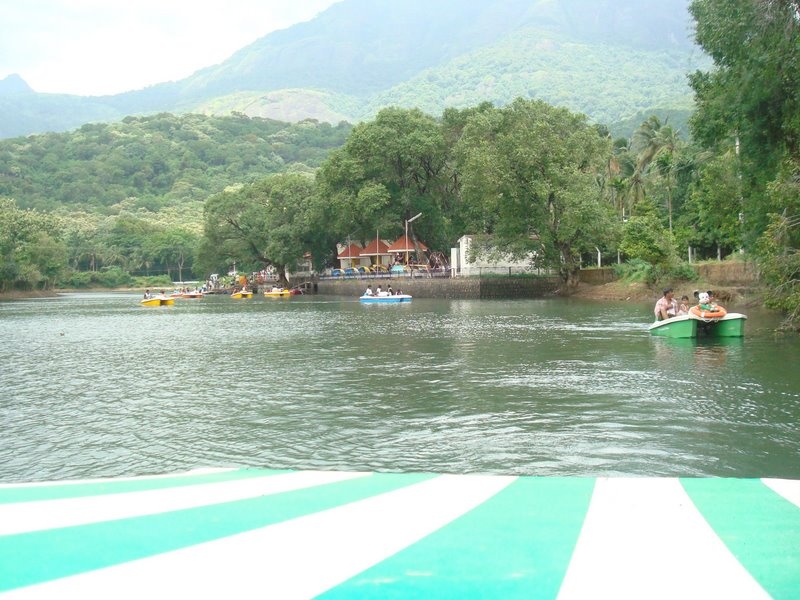
Boat House.